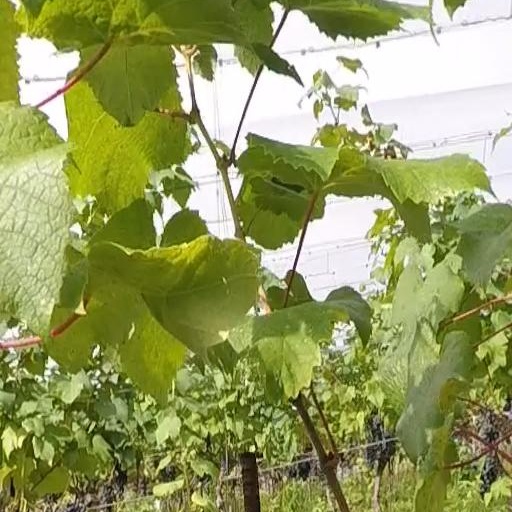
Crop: grape